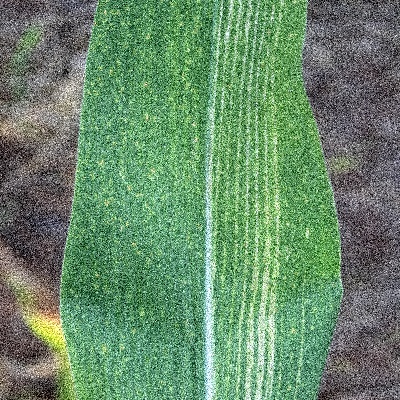
Label: Corn_(Maize)___Maize_Streak_Virus